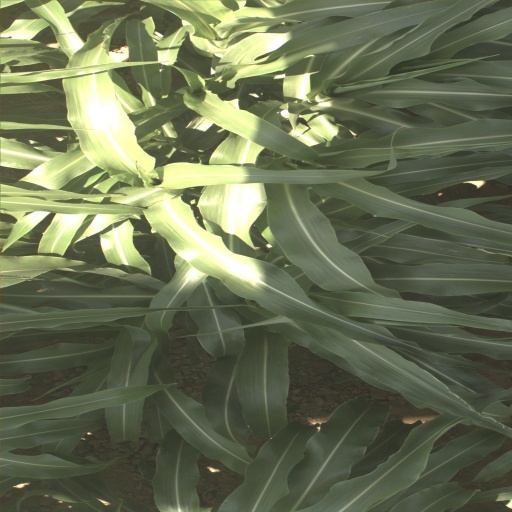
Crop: sorghum